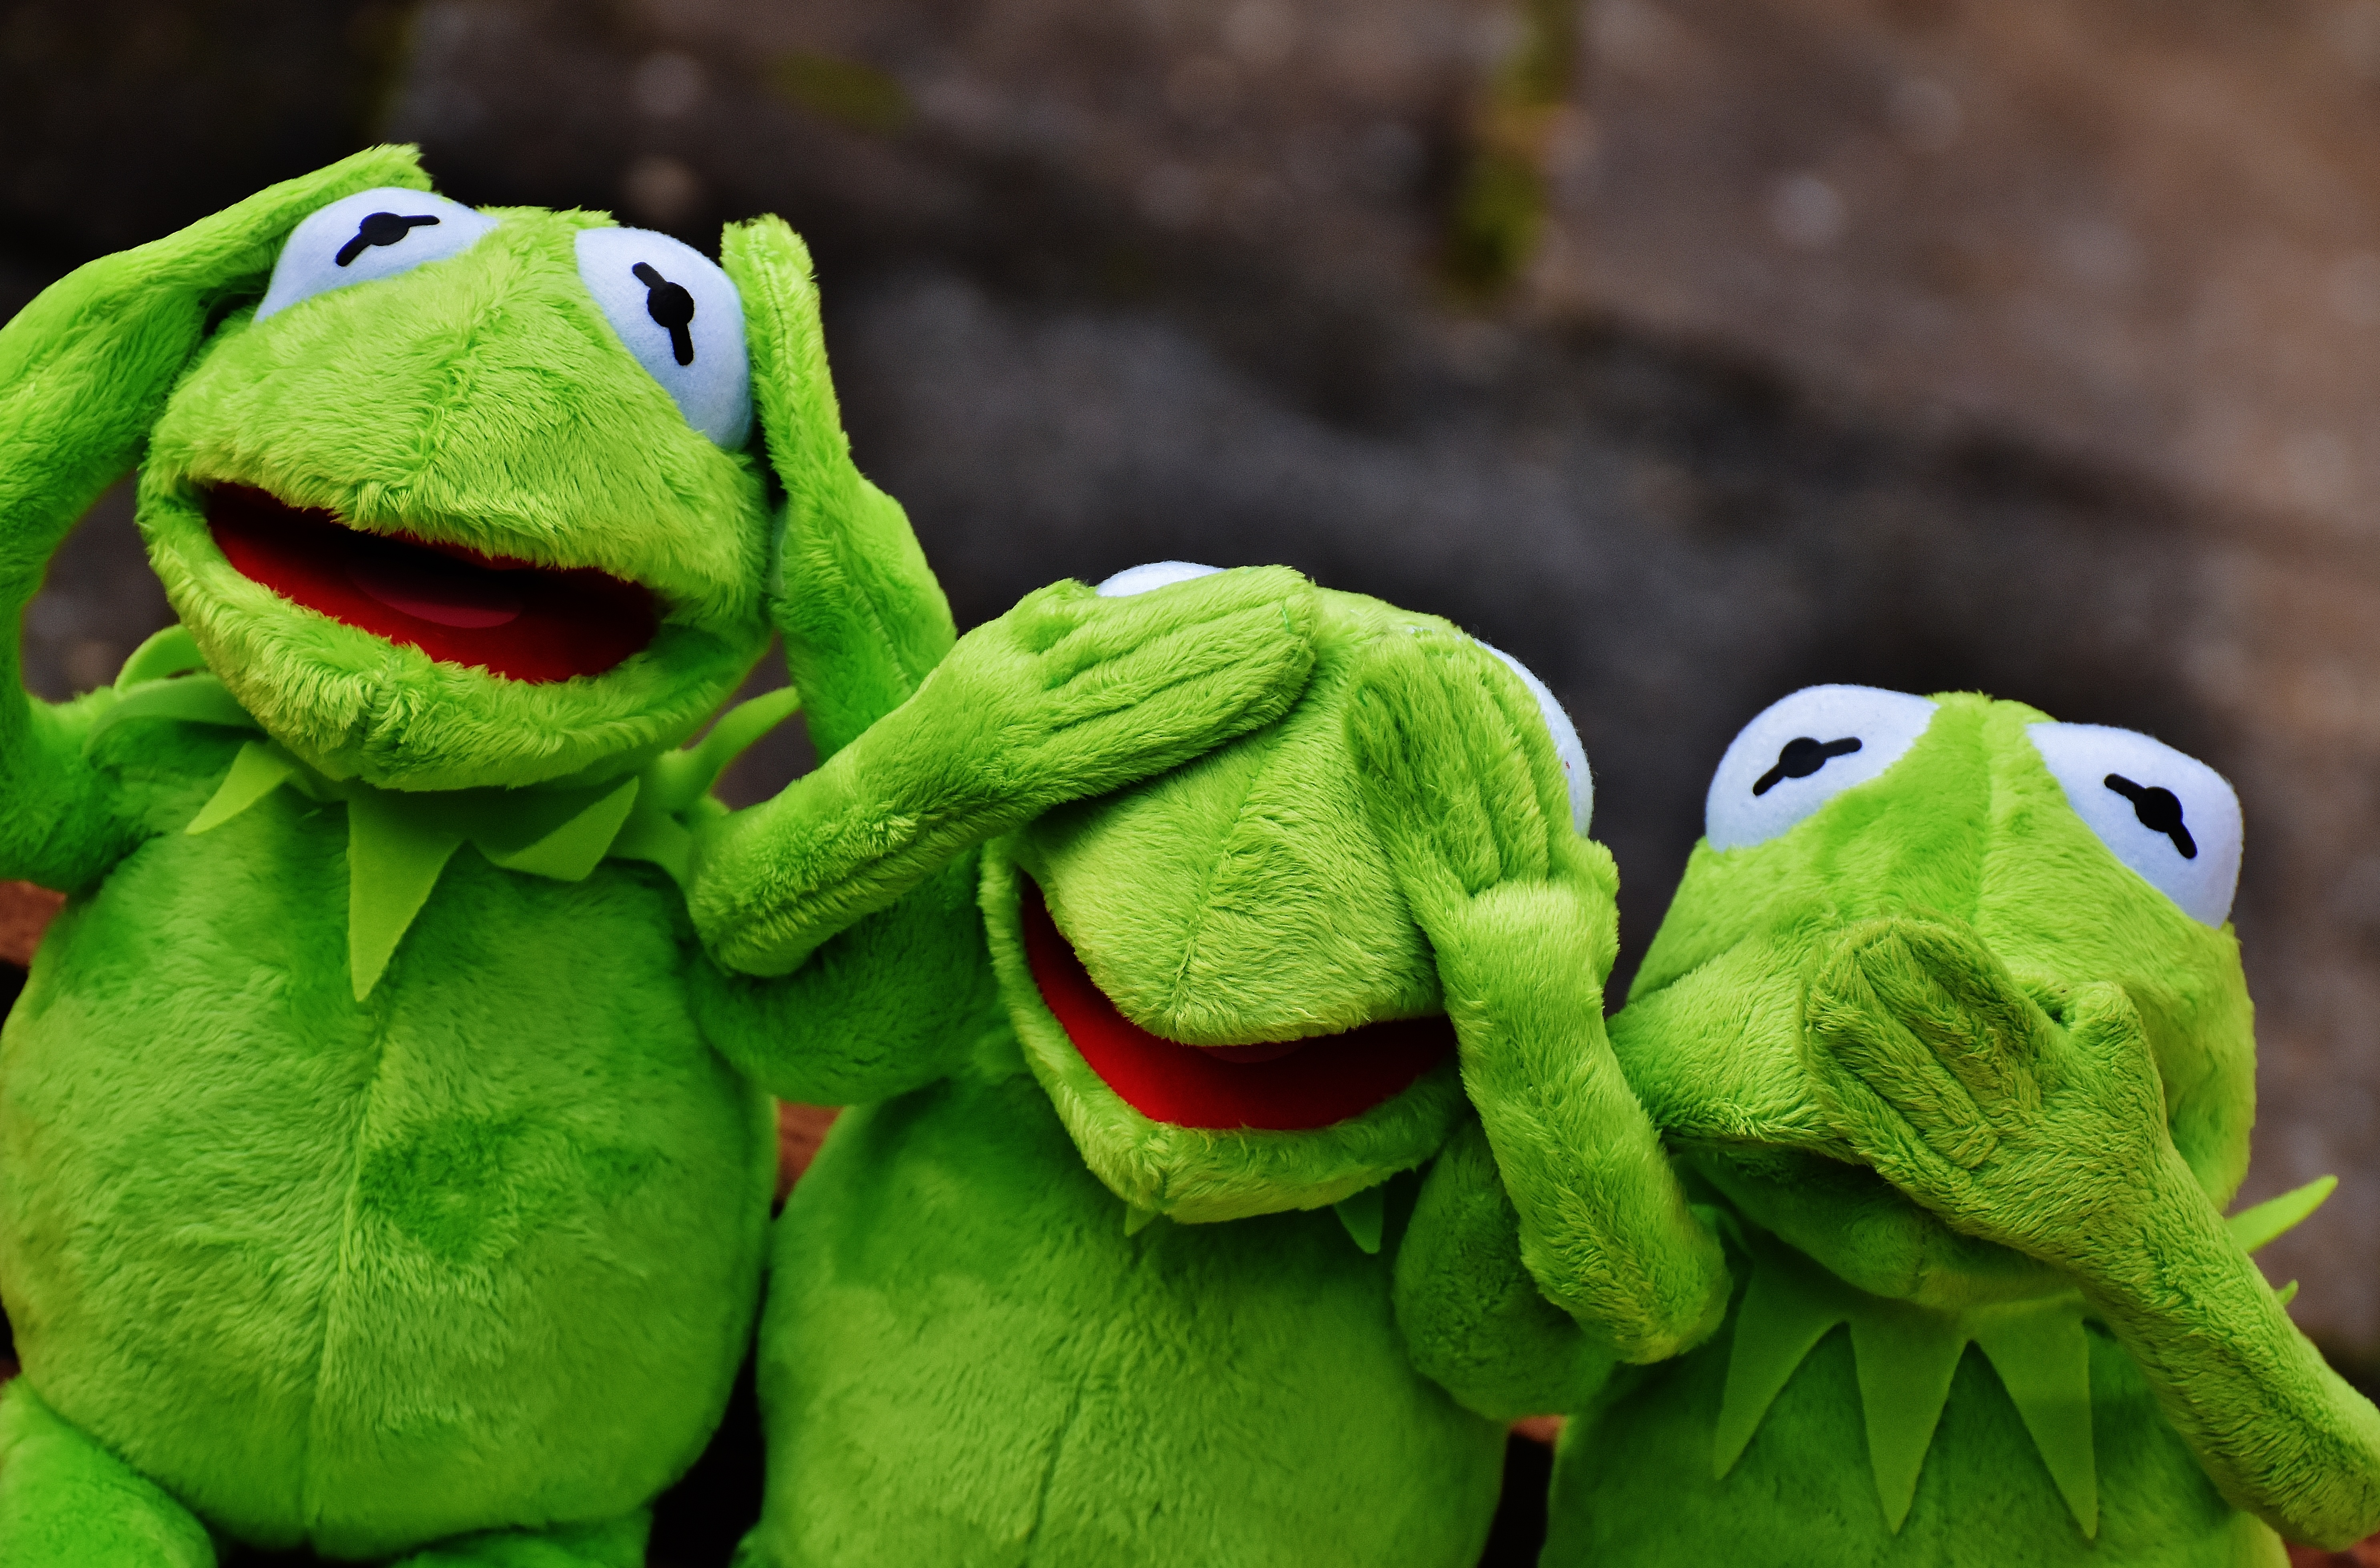
cute, green, biology, frog, reptile, amphibian, fauna, sit, tree frog, close up, textile, fun, funny, plush, stuffed animal, kermit, frogs, macro photography, soft toy, not hear, not see, do not speak, stuffed toy